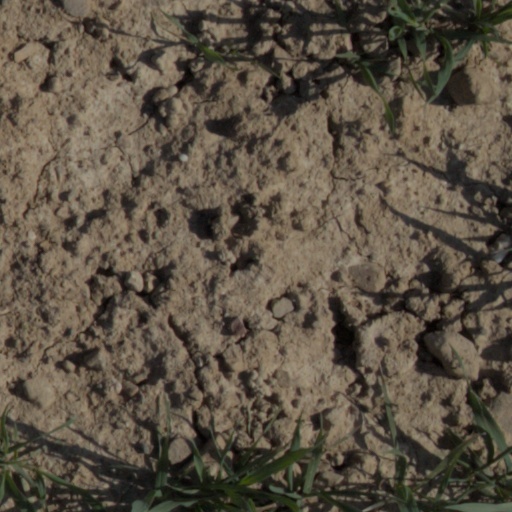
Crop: wheat